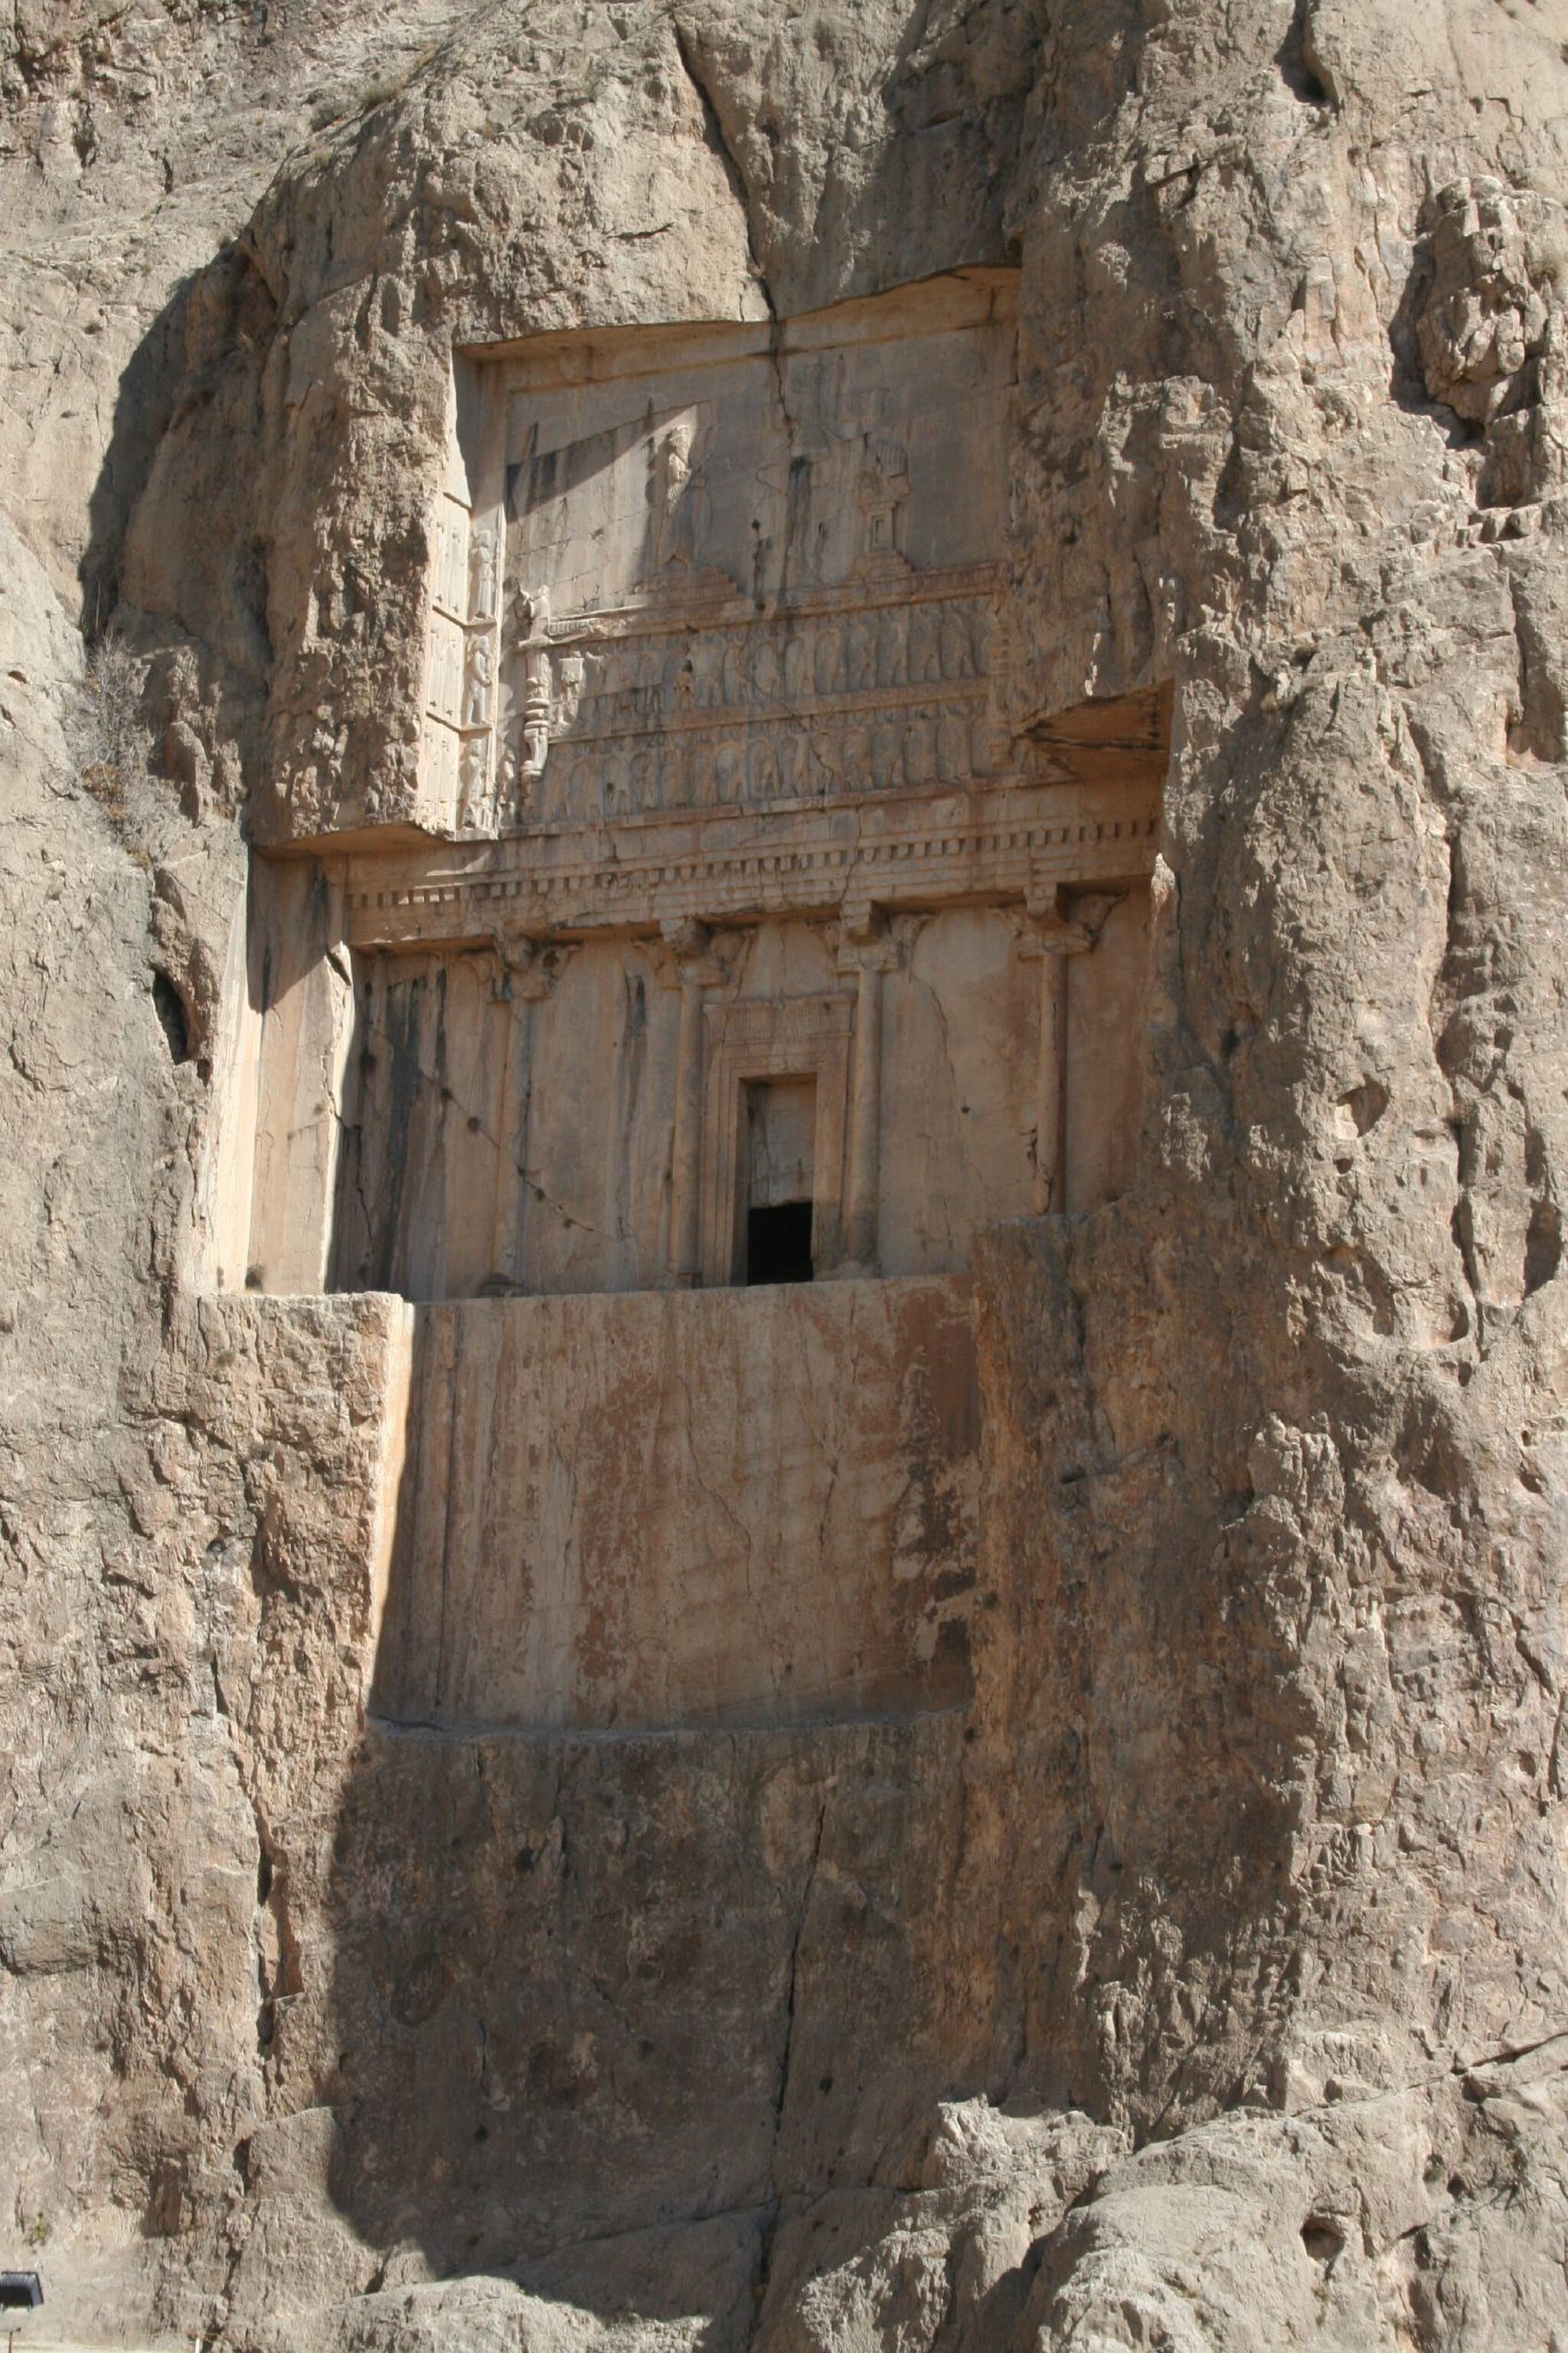
Title: Iran IMG 9852 (316557055)
Description: IMG_9852
Date: 2006-11-17 08:03
Categories: 2006 in Iran, Tomb of Xerxes I, Flickr images reviewed by FlickreviewR 2